Getafe

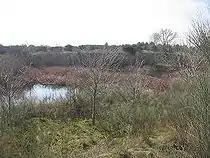
Lakes of Perales. Because so few remain, these four small lakes are protected.

A number of rivers and other natural waterways pass through Getafe. 9.5 km of the Manzanares River passes through the easternmost parts of the municipal district. In the South, 16.5 km of the Culebro Waterway winds its way across Getafe, and in the Southeast 2 km of the Filipinas gully descent from the hills of the Marañosa. There are two man-made canals, one on each side of the Manzanares River. These parallel canals provide water for cultivated land further from the river.